Mesoraphidiidae

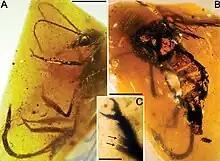
"Alavarafidia" Specimens

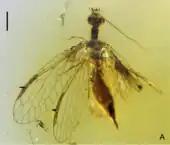
"Burmoraphidia reni"

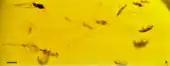
"Dolichoraphidia engeli"

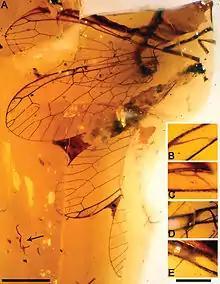
"Necroraphidia arcuata"

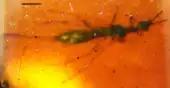
"Rhynchoraphidia burmana"

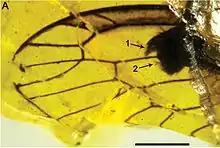
"Styporaphidia? hispanica"

Mesoraphidiidae as grouped according to Engel 2002 with updates according to Bechly and Wolf-Schwenninger, 2011, Ricardo Pérez-de la Fuente "et al" (2012): and Lyu et al. 2020